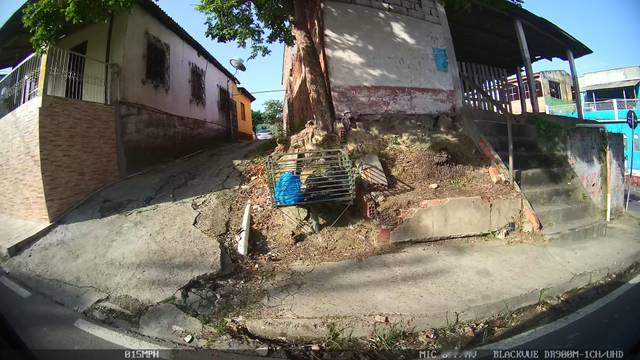
Region: Brazil
Coordinates: -3.114, -60.0